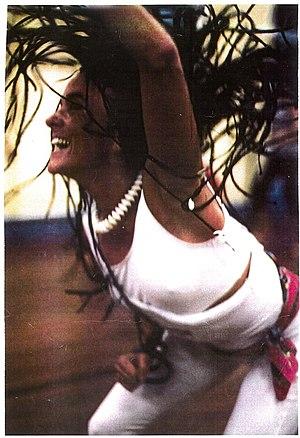
Jeanine claes dansante
Jeanine Claes, surnommée « l’Africaine », est une artiste française, danseuse, chorégraphe et professeur diplômée de la Fédération française de danse, née le 5 septembre 1947 à Clichy et décédée le 18 octobre 2019 à Hobart en Tasmanie.